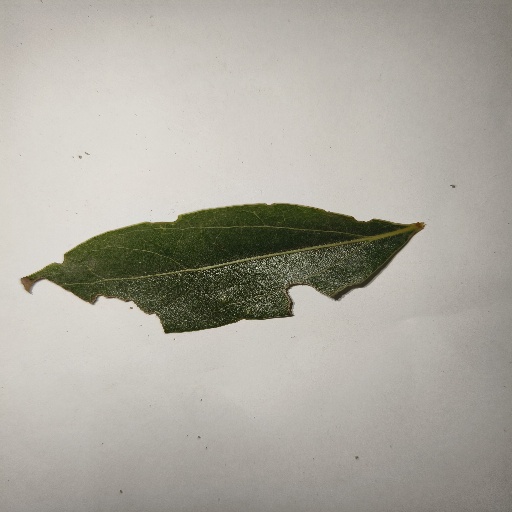
Species: Camphor
Leaf condition: Shot Hole